Mary Worth

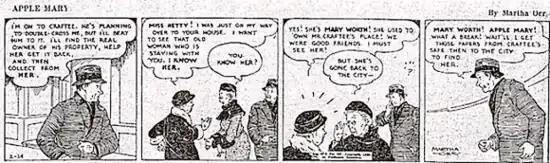
"Apple Mary" strip of February 14, 1935, identifying the title character as Mary Worth in panels three and four

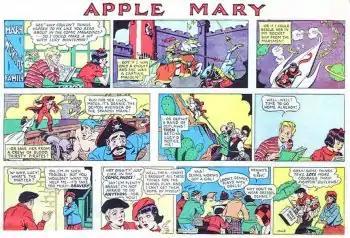
Allen Saunders' and Dale Conner's "Apple Mary," subtitled, "Mary Worth's Family" in blue panel at top left (February 4, 1940)

As scripted by Saunders, each story (and its cast) was largely independent, though some popular characters would reappear. Mary Worth herself, though always a presence in each story, was almost never the central character.